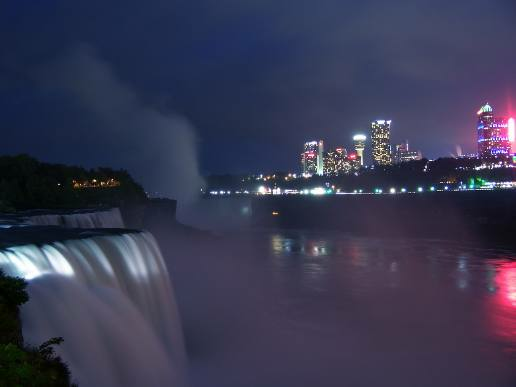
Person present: No